Piz Lunghin

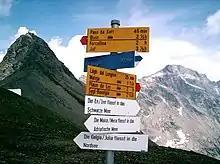
Pass Lunghin

The notable triple watershed is in fact located 600 metres from the summit itself, at the Lunghin Pass, at 2645 m. The north-west side feeds a stream ending in the Gelgia, a tributary of the Albula, itself a tributary of the Rhine. From the south-west side the water flows towards the Mera in "Val Bregaglia", that flows into the Adda, a tributary of the Po. The Inn originates instead from Lägh dal Lunghin below the peak, east to the pass. The Inn is a tributary of the Danube.